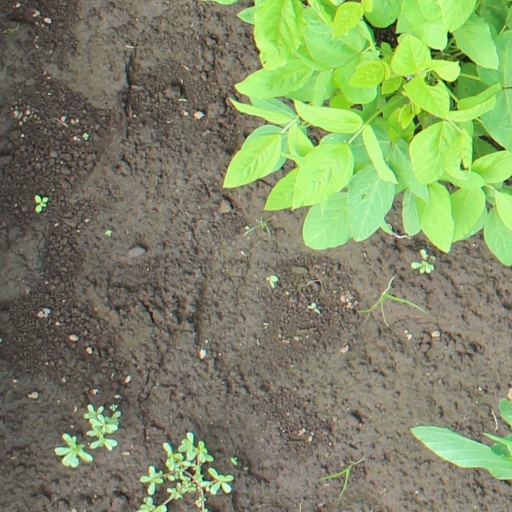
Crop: soybean